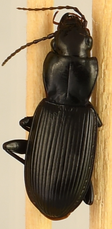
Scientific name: Pterostichus protractus
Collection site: Rocky Mountains NEON (RMNP), plot RMNP_002